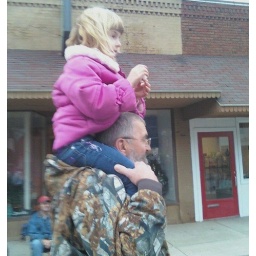
The best seat in the house for any Parade. Grandpa's shoulders. Watching a Marching Band come by.